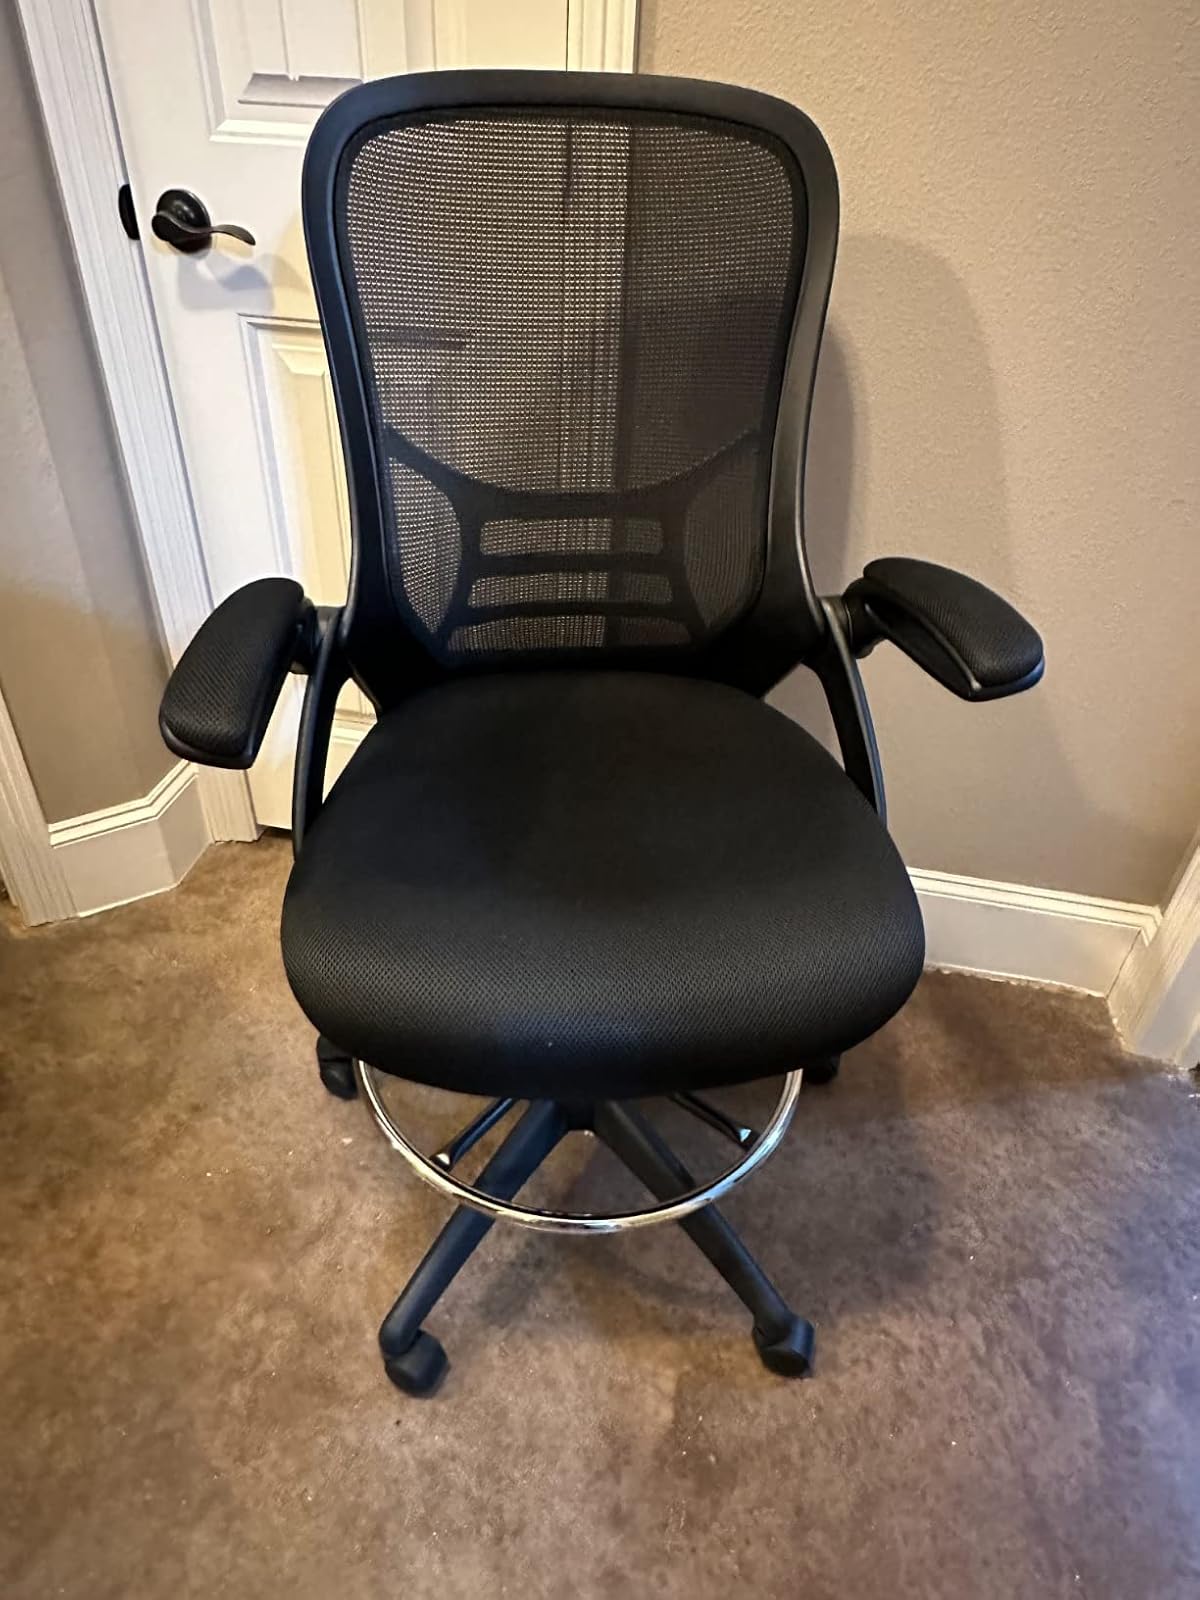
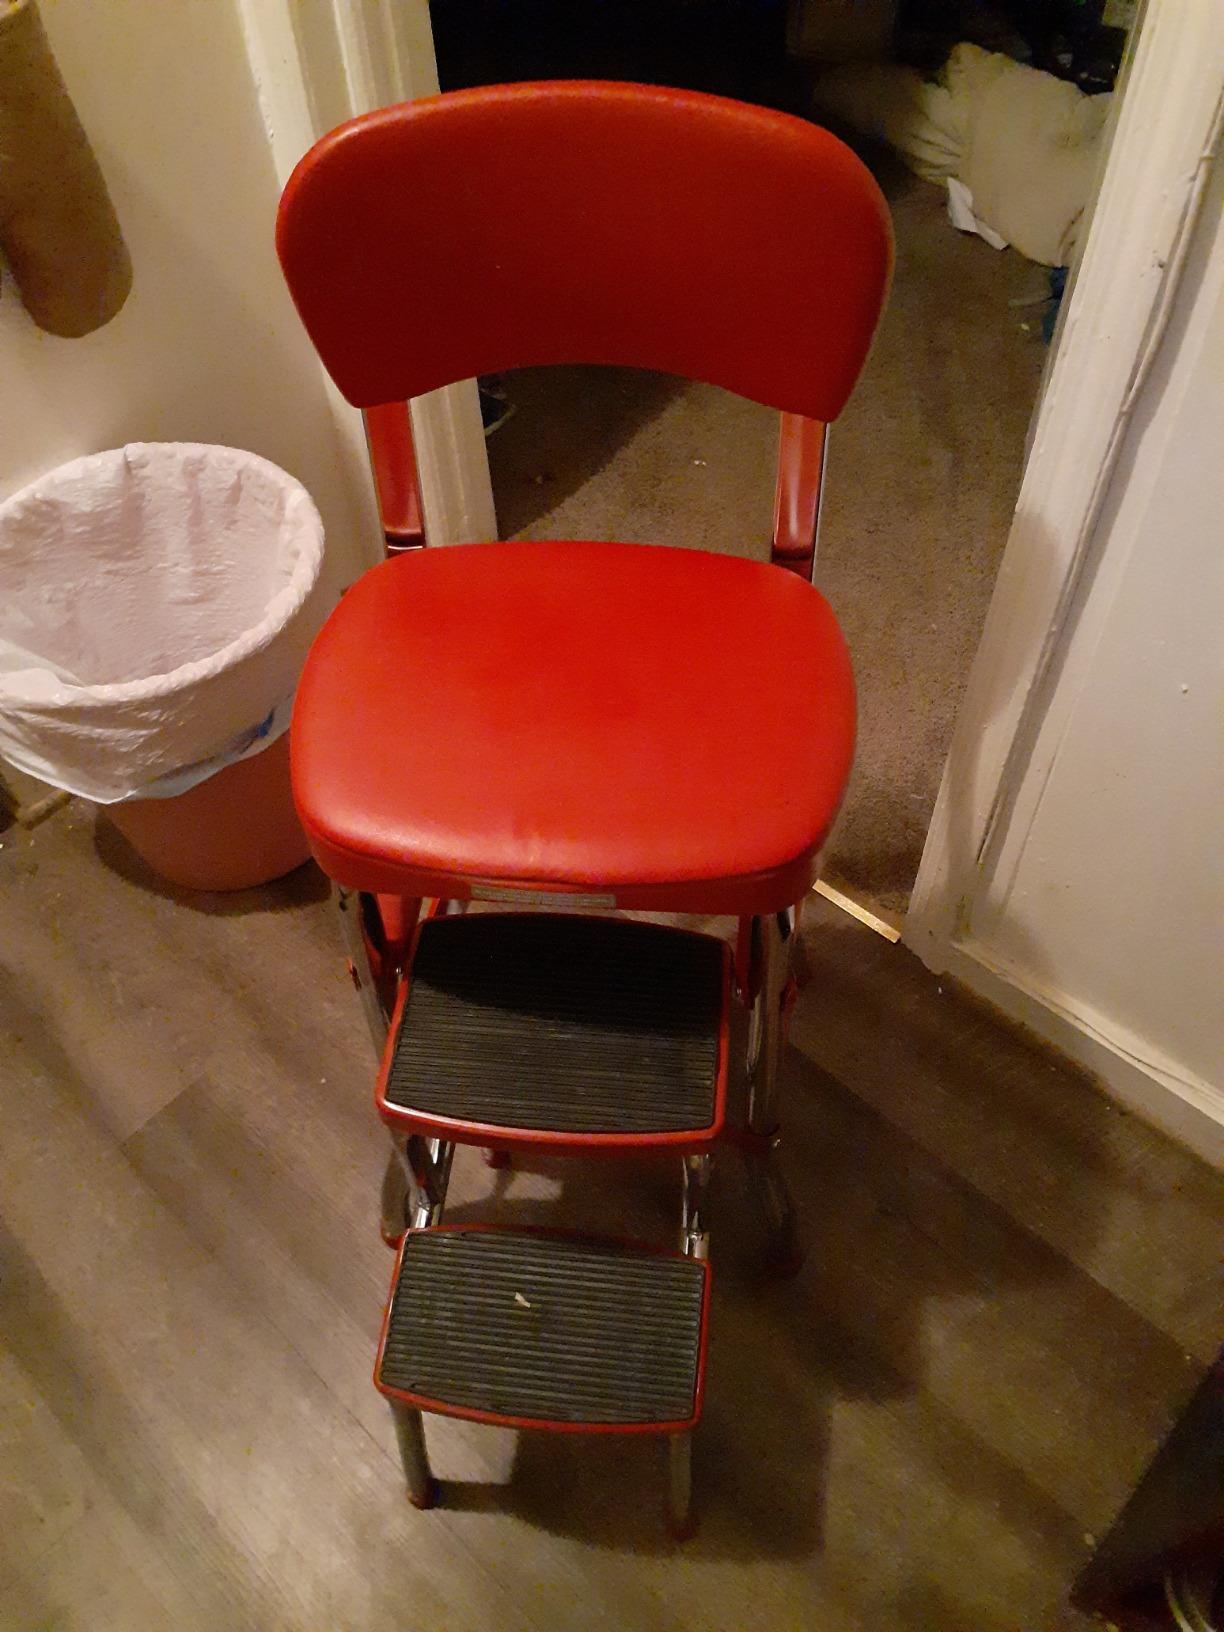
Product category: items_chair
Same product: no